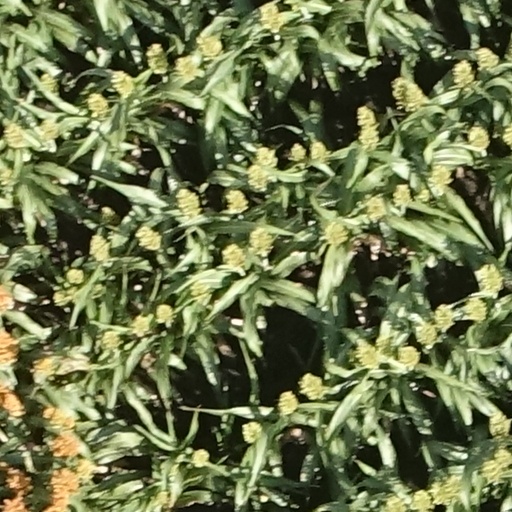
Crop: sorghum